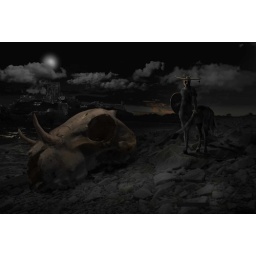
The beach from Scotland, Corfe Castle in Dorset, a re-worked sheep skull from the Peak District and the Centaur from my sketchbook